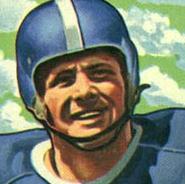
Age: 21